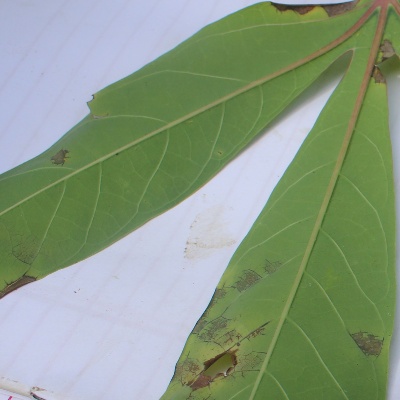
Crop: Cassava
Condition: brown spot